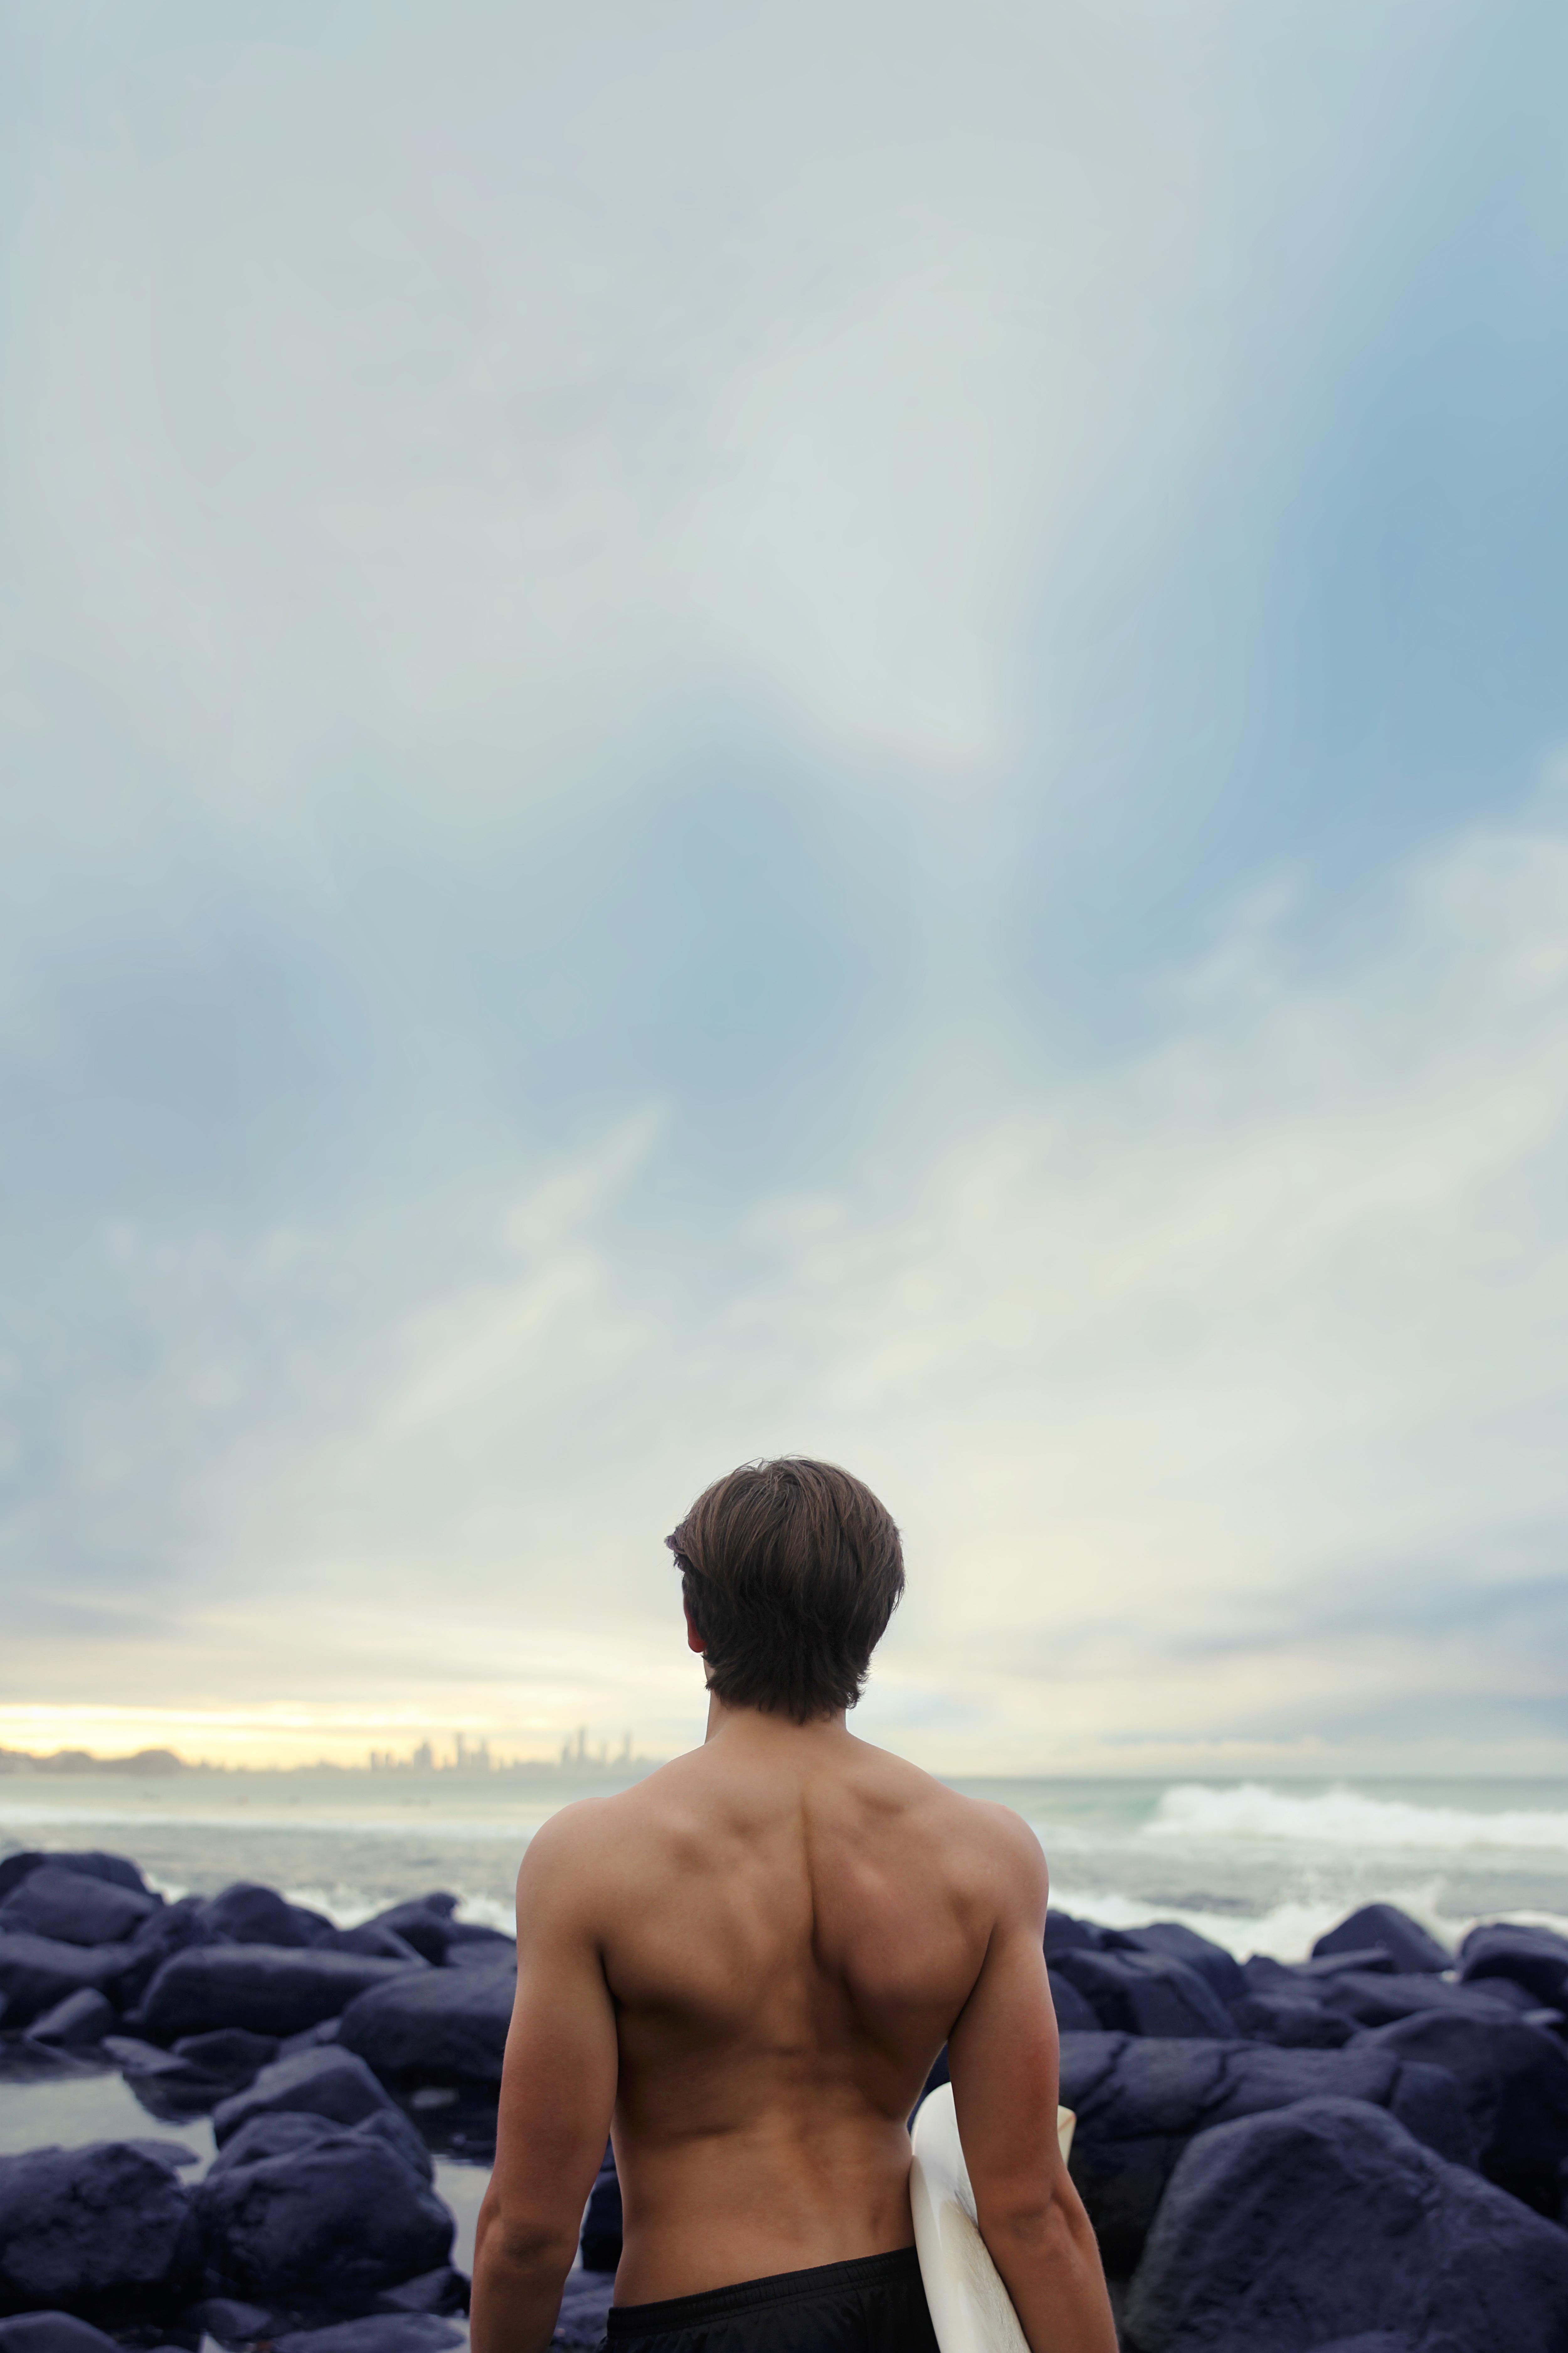
beach, sea, sand, ocean, horizon, sky, sunlight, shore, surfer, model, serene, blue, rocks, back, beauty, fit, shoulders, muscles, physical fitness